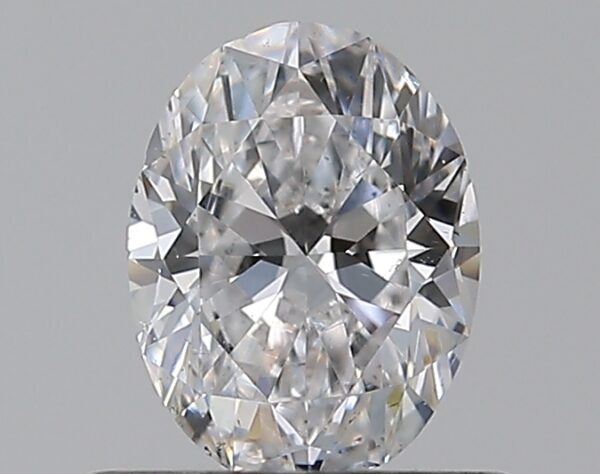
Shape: oval
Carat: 0.5
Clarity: VS2
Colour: D
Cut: VG
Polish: EX
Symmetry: GD
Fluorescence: N
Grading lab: GIA
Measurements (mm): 5.92 x 4.43 x 2.85